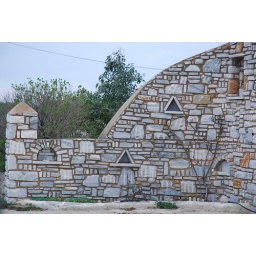
Decorative stone and marble wall in Paros